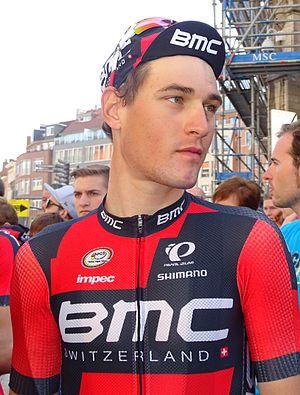
Reportage réalisé le mercredi 15 avril à l'occasion du départ de la Flèche brabançonne 2015 à Louvain, Belgique.
Silvan Dillier, né le 3 août 1990 à Baden, est un coureur cycliste suisse, membre de l'équipe AG2R La Mondiale depuis 2018. Il est champion du monde du contre-la-montre par équipes en 2014 et en 2015. Il s'illustre notamment lors de Paris-Roubaix 2018, qu'il termine à la seconde place après plus de 230 km en tête, battu uniquement par Peter Sagan.
La saison 2015 de l'équipe cycliste BMC Racing est la neuvième de cette équipe.